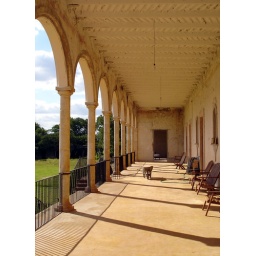
evidence of visitors in the hacienda. A wheelbarrow, chairs and mouldy camp beds inside...